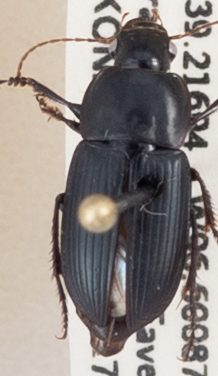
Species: Anisodactylus opaculus
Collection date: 2019-07-17
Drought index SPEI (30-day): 1.594
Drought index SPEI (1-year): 1.85
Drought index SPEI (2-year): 0.71